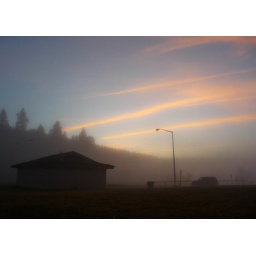
Another shot of the public bathroom at Moore park near one of the boat launches.